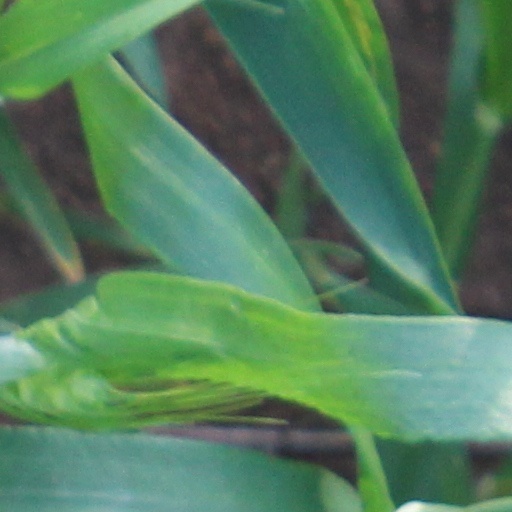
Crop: wheat